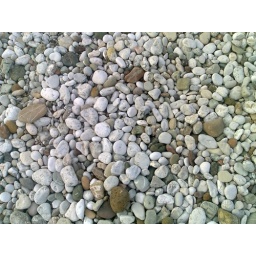
Runde steinar - Round rocks / stones on Olympos beach in Turkey.